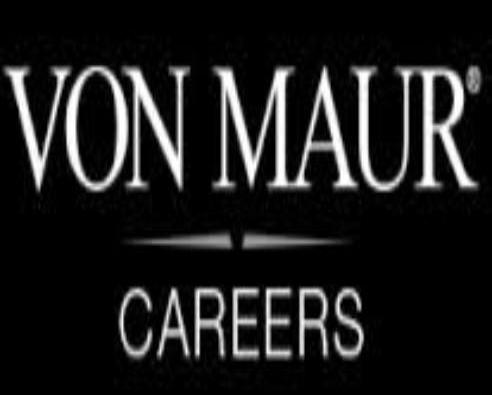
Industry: Others